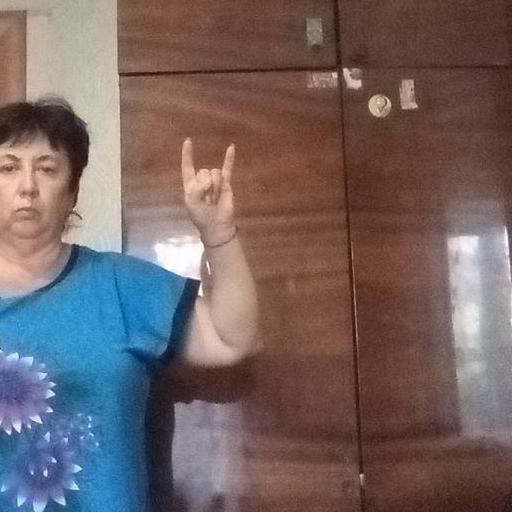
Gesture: rock